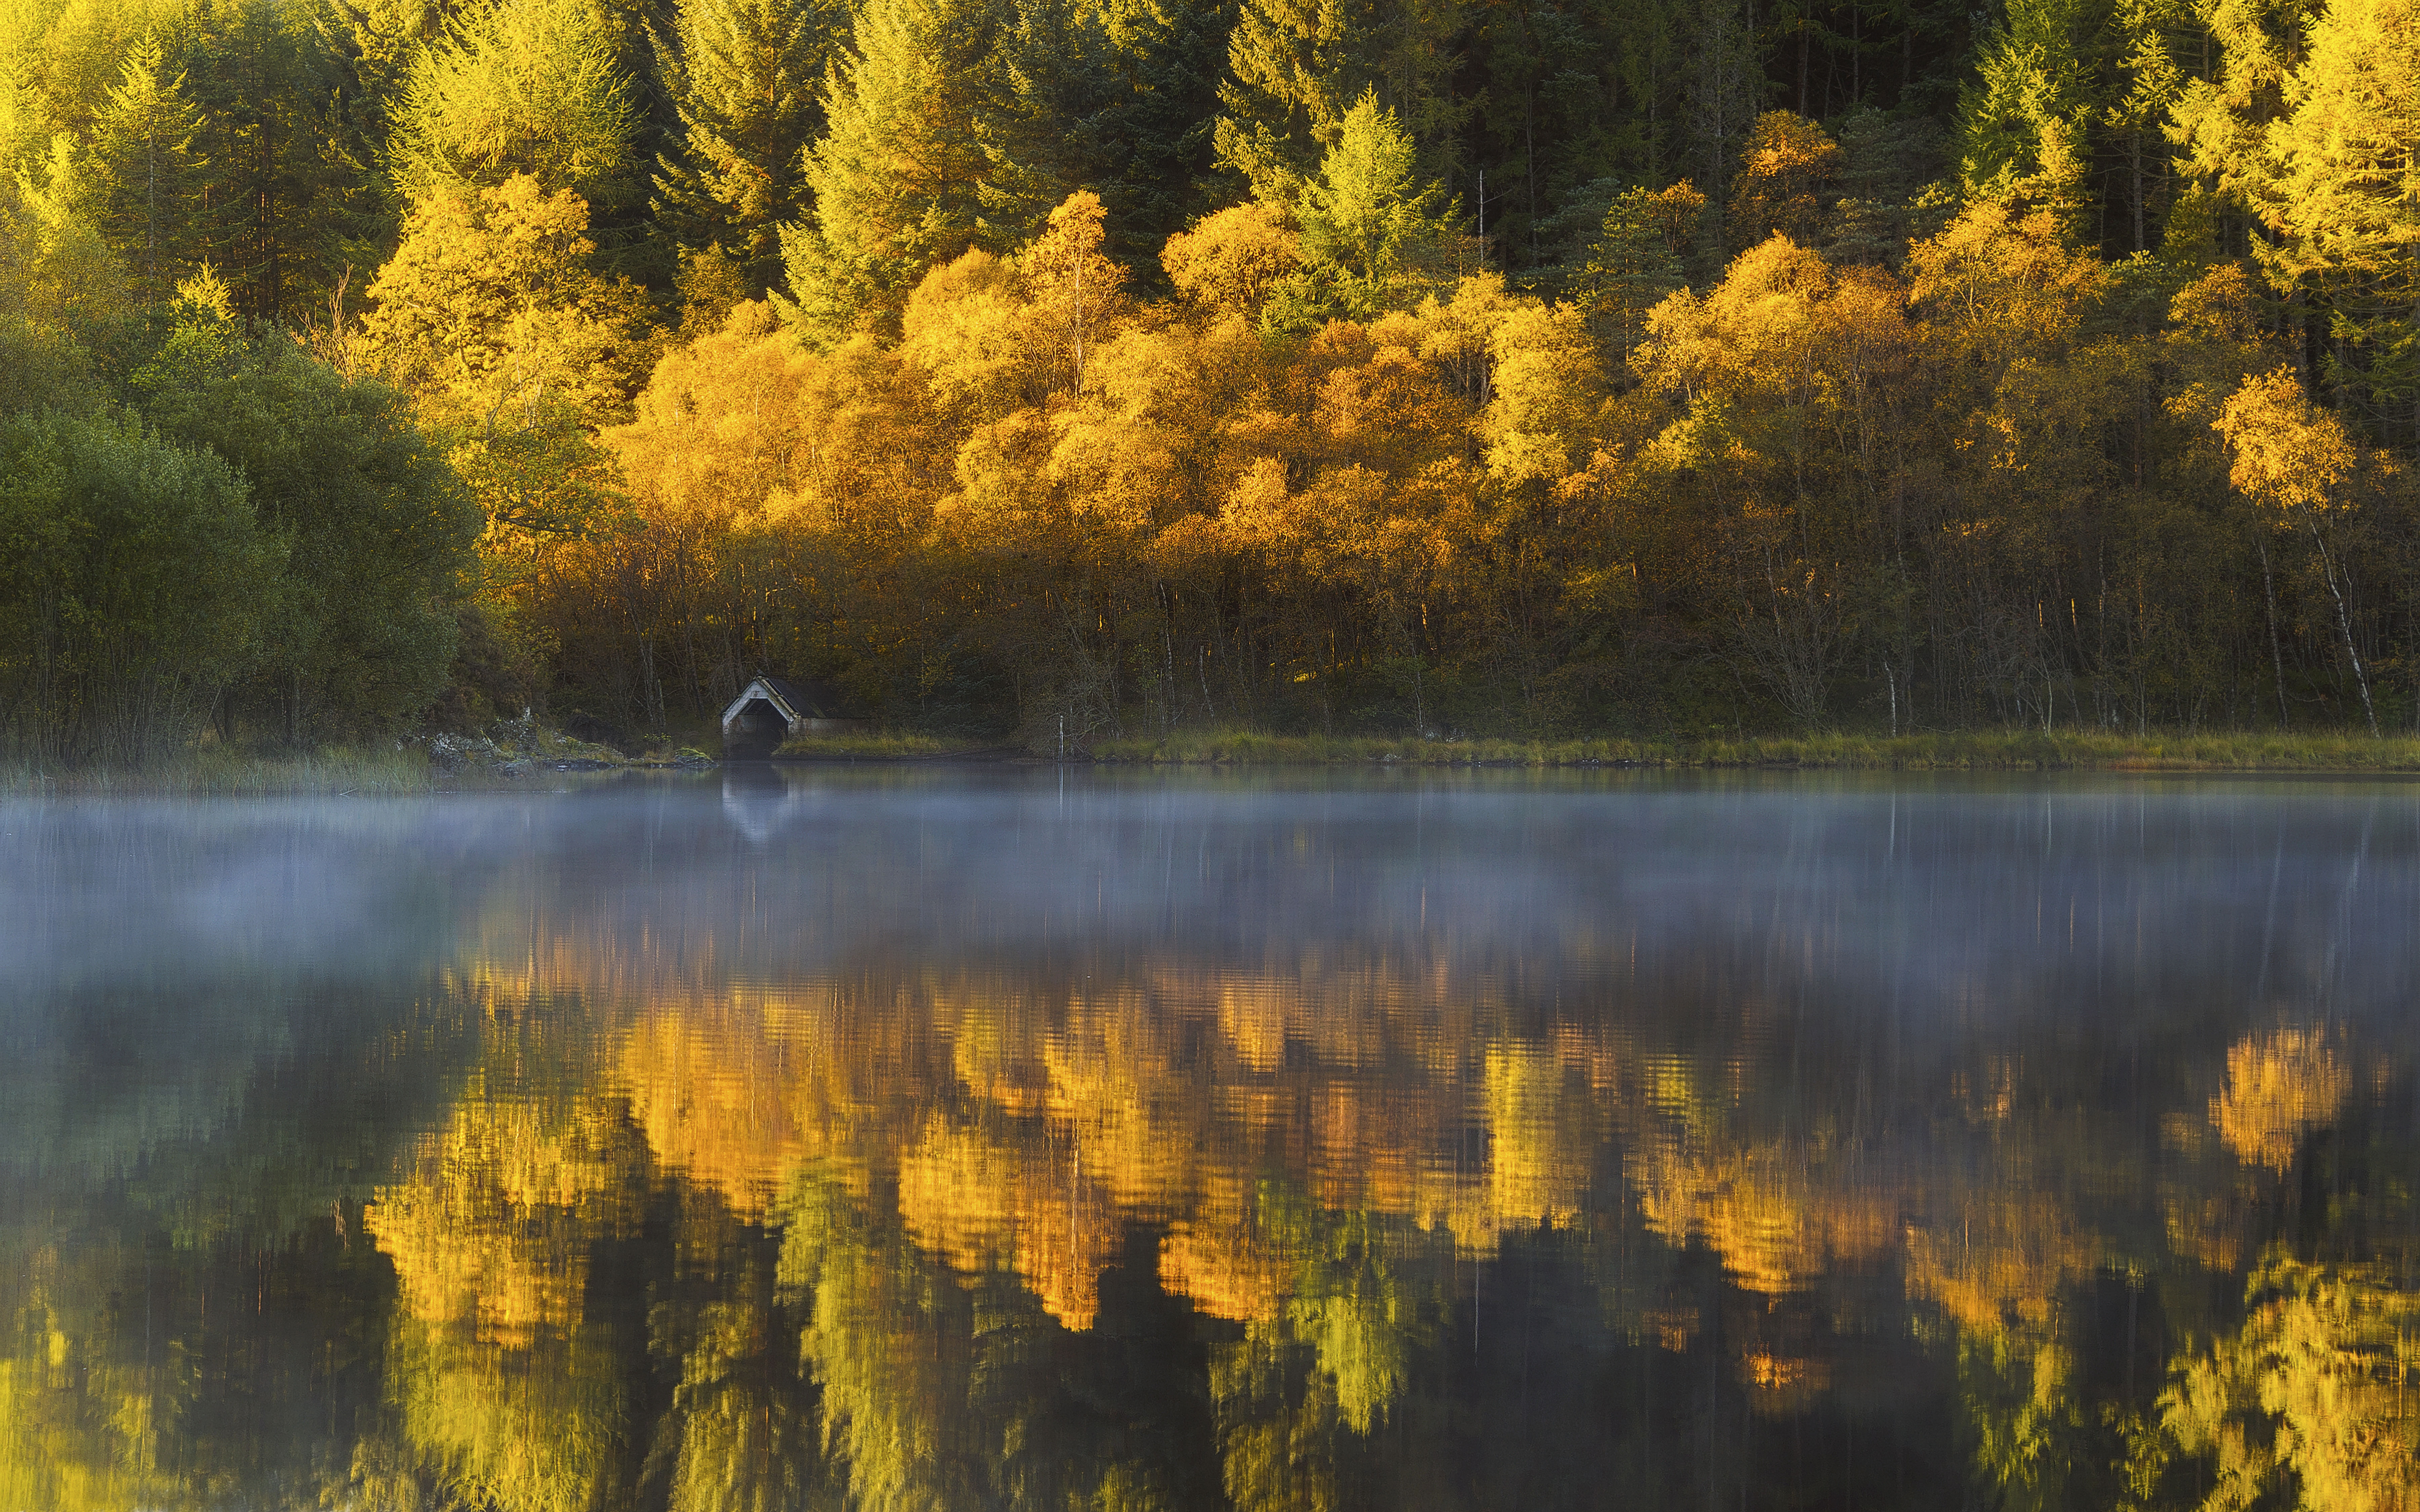
landscape, tree, nature, forest, plant, sunrise, sunset, mist, meadow, sunlight, morning, leaf, flower, lake, dawn, river, pond, evening, reflection, autumn, boathouse, yellow, season, cool image, scotland, woodland, i, trossachs, lochchon, atmospheric phenomenon, woody plant